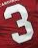
Number: 3